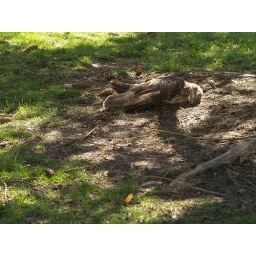
Death bird in the shadow of an old tree - the garden of death...